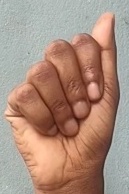
ASL sign: A